Escapism

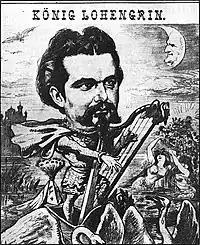
King Ludwig II of Bavaria was famous for his escapism, which involved his admiration for the work of Richard Wagner. In this caricature, he is portrayed in the role of King Lohengrin.

Escapism is mental diversion from unpleasant aspects of daily life, typically through activities involving imagination or entertainment. Escapism also may be used to occupy one's self away from persistent feelings of depression or general sadness.